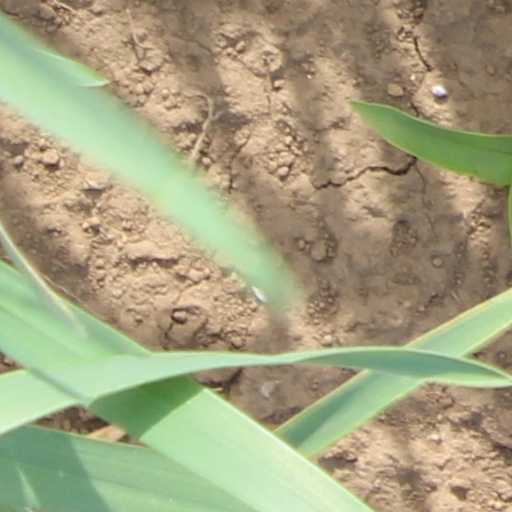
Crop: wheat